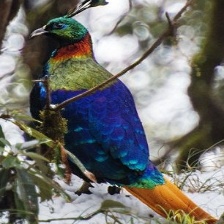
Species: HIMALAYAN MONAL
Scientific name: LOPHOPHORUS IMPEJANUS